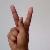
The image shows a hand gesture representing the letter 'K' in Indian Sign Language.